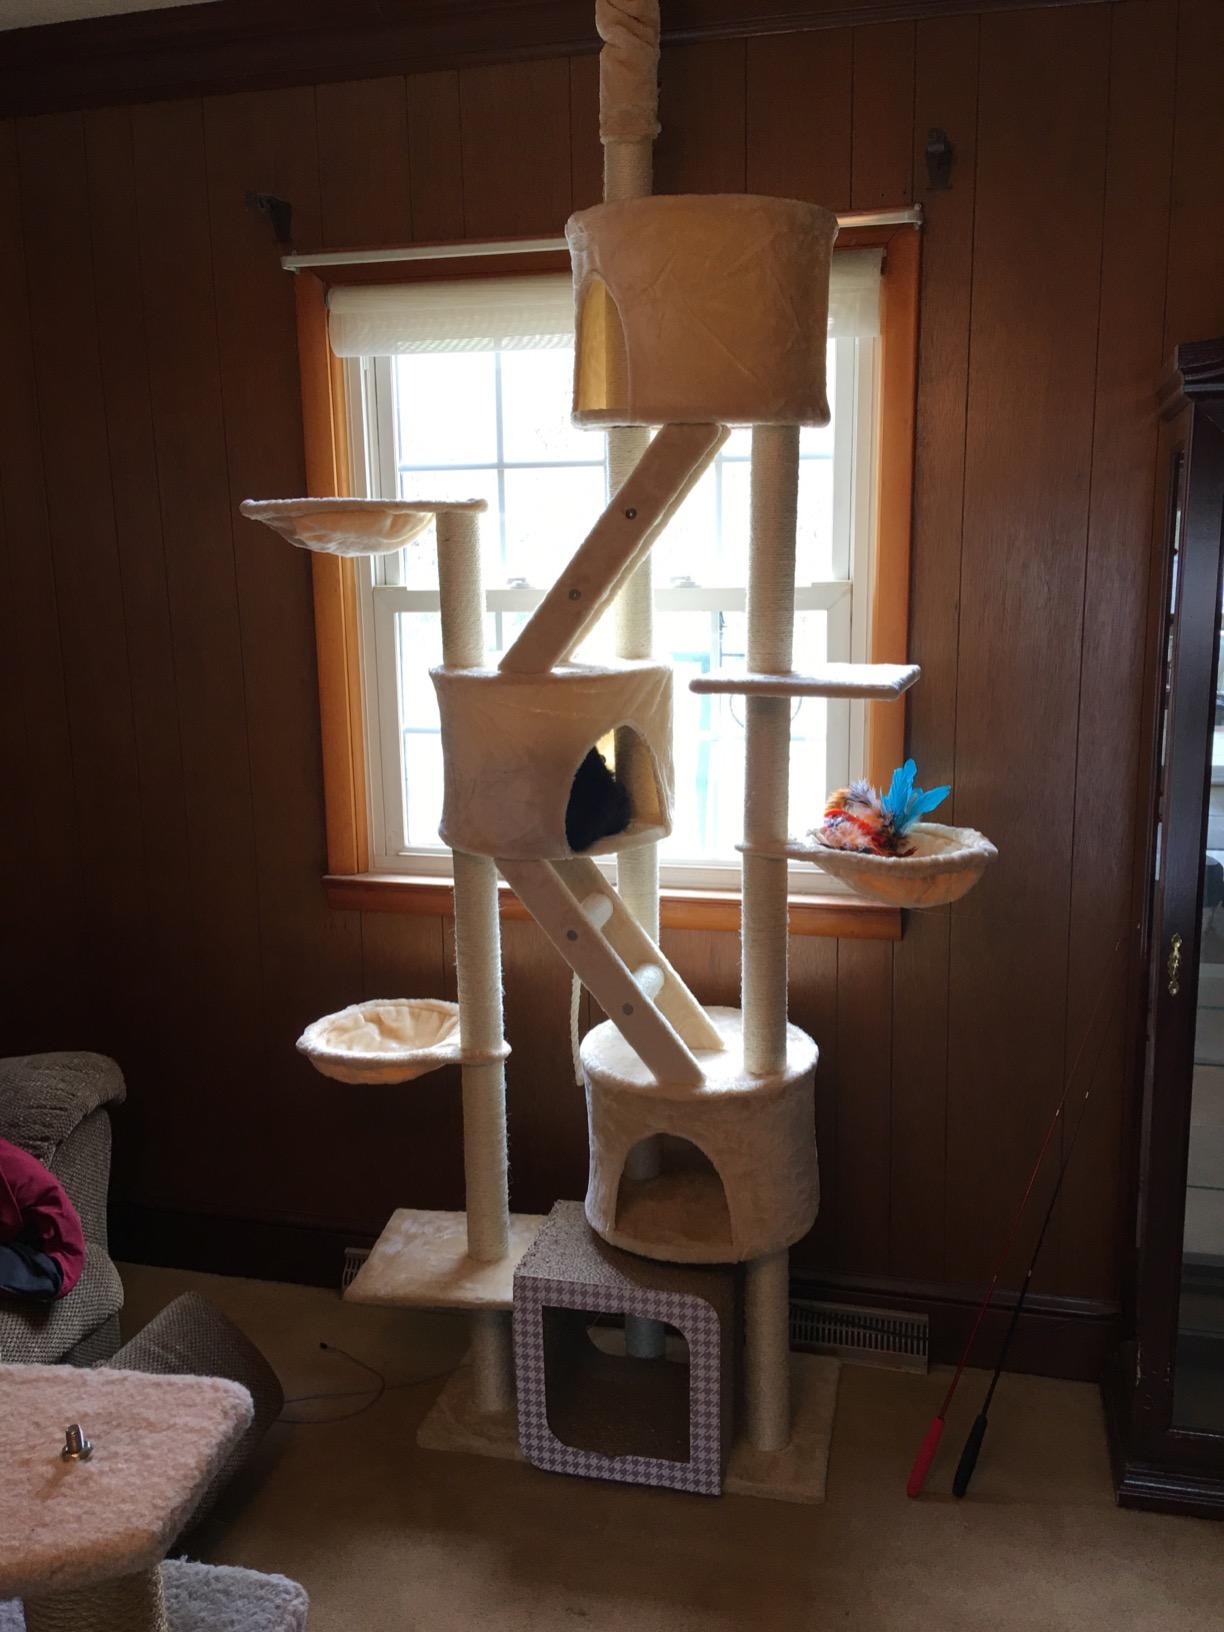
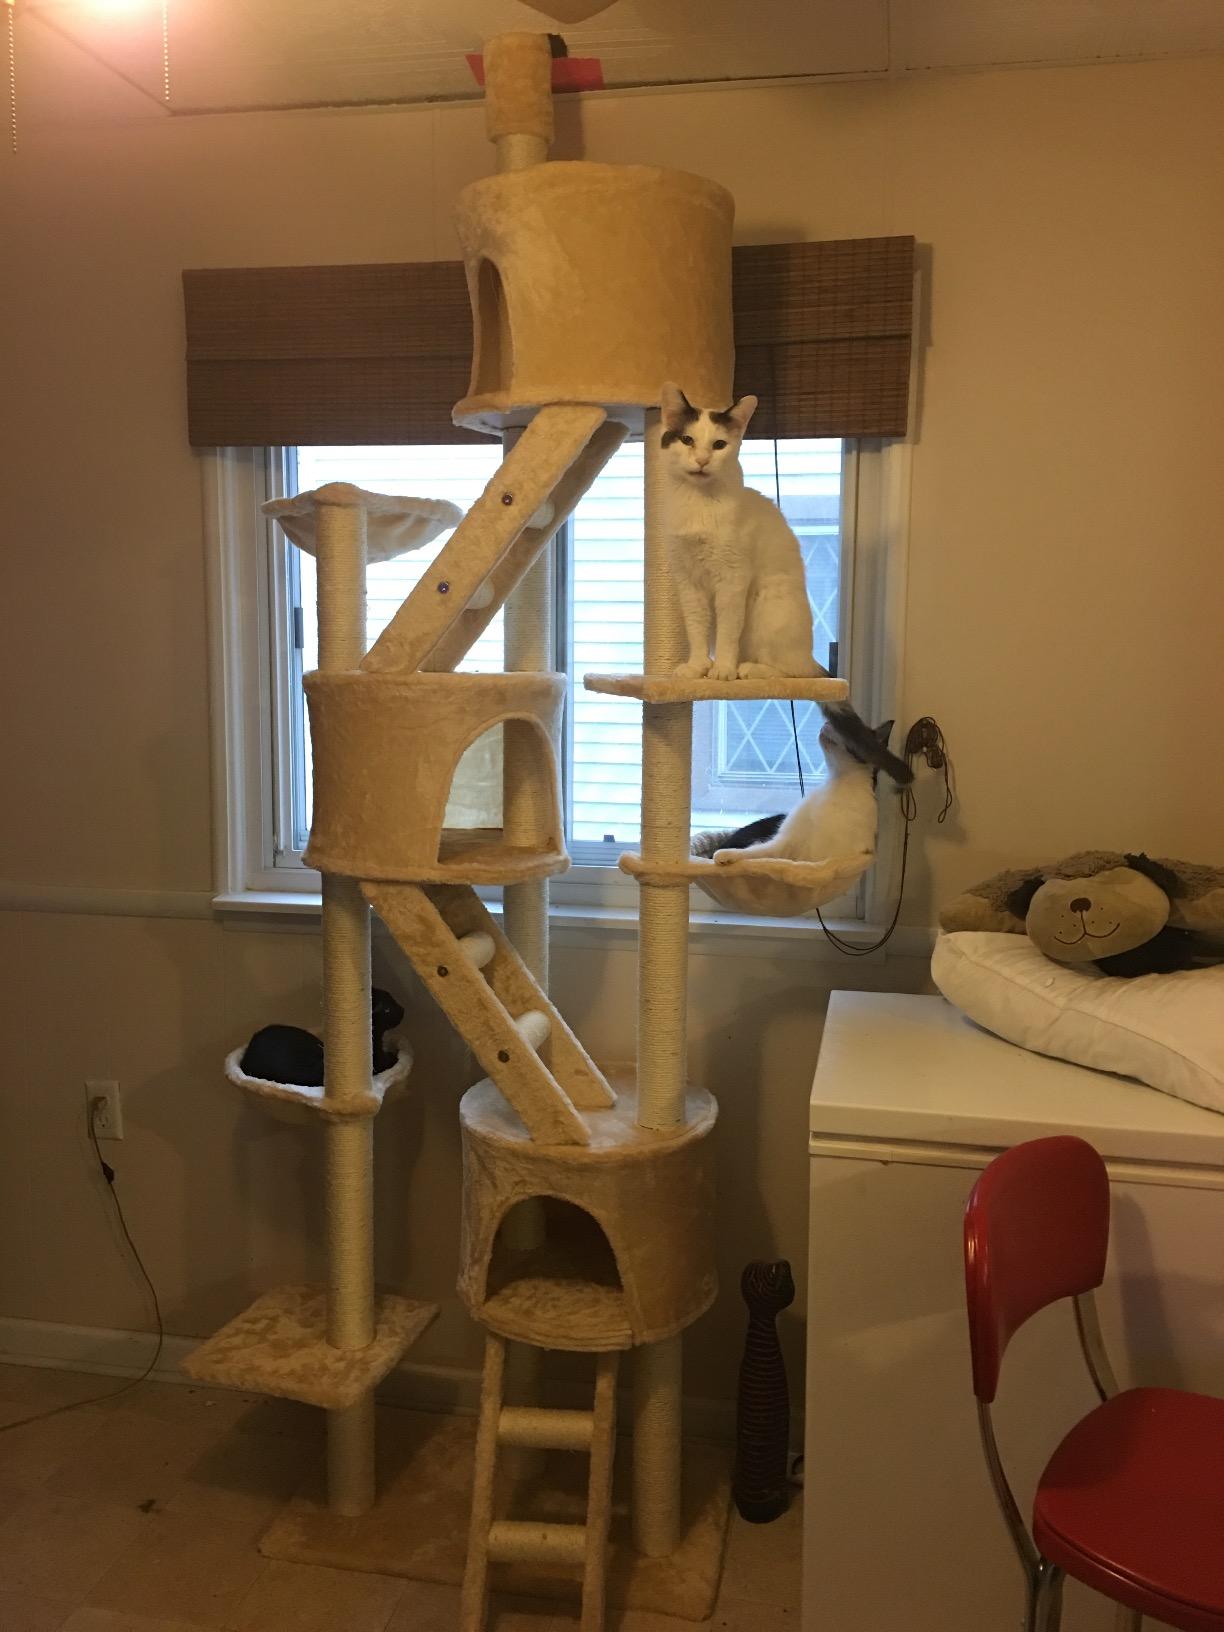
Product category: items_cat tree
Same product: yes